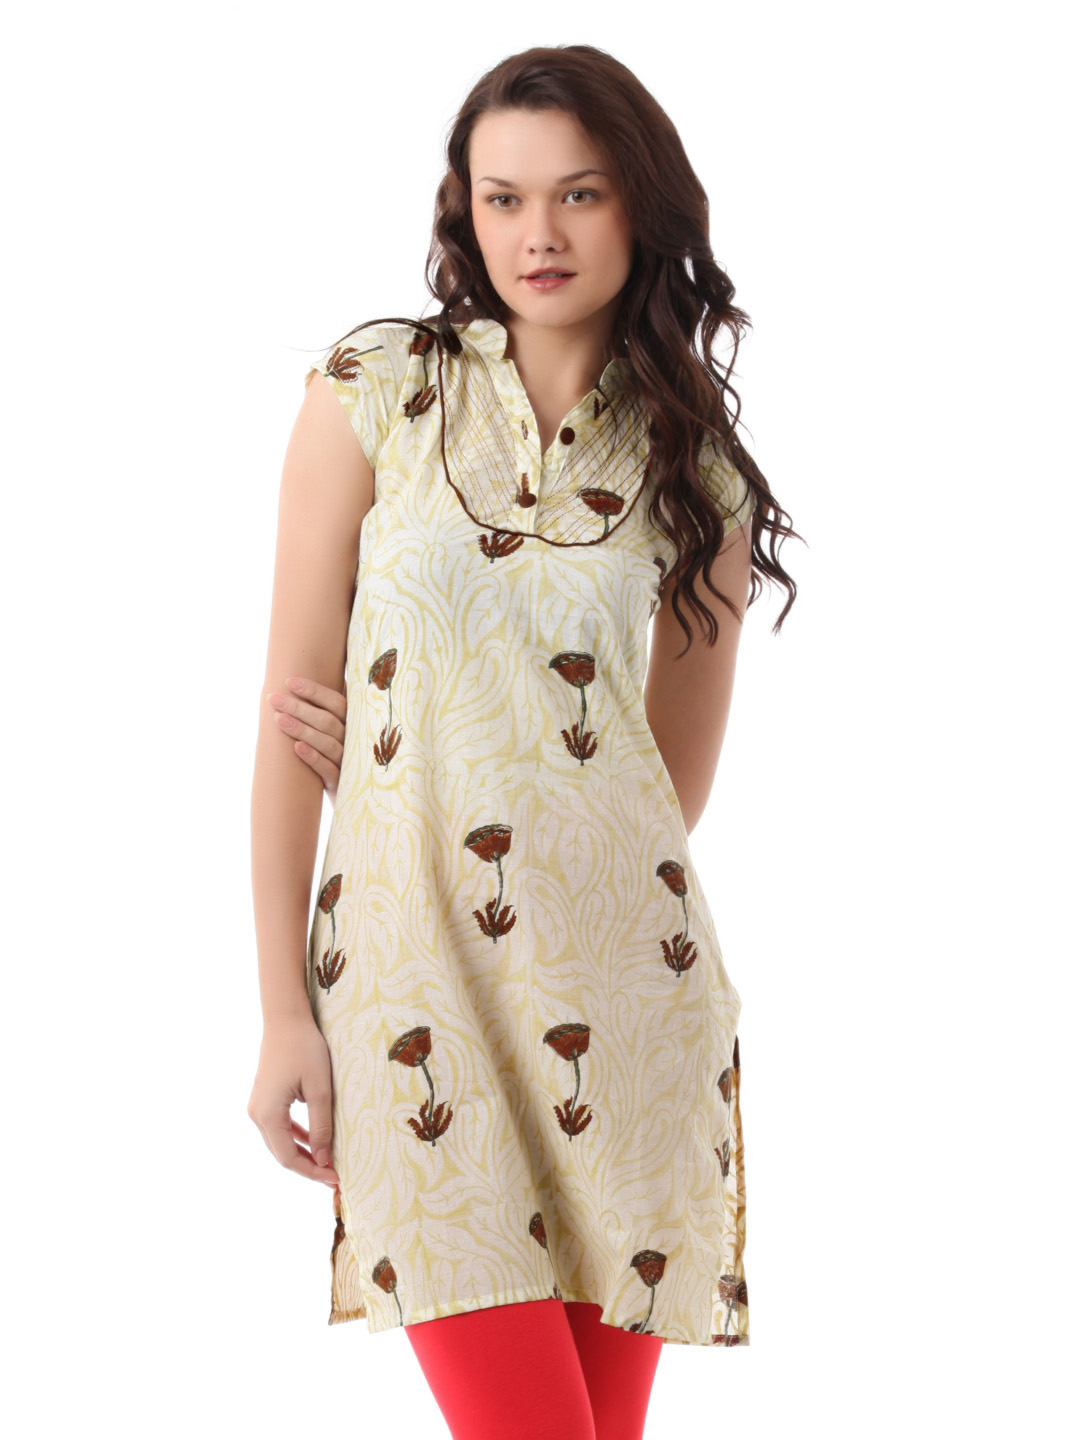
Alma Women Beige Kurta
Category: Apparel / Topwear / Kurtas
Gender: Women
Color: Beige
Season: Summer 2012
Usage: Ethnic